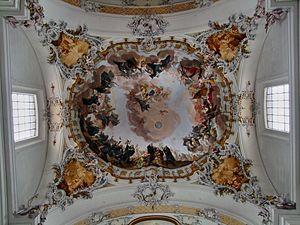
La Basilique Saint-Alexandre-et-Saint-Théodore est l'église de l'abbaye bénédictine d'Ottobeuren située à Ottobeuren dans l'Arrondissement d'Unterallgäu. L'église de l'ancienne abbaye impériale, de par son intérieur baroque tardif, est un des hauts lieux de la route baroque de Haute-Souabe. Contrairement à l'usage, l'église Saint-Alexandre-et-saint-Théodore n'est pas orientée vers l'Est, mais vers le Sud. D"abord abbatiale, elle appartient depuis 1804 au Land de Bavière. En 1926, le pape Pie XI lui décerne le titre honorifique de basilique mineure. L'église est dédiée à Théodore Tiron et à Alexandre de Rome, l'un des sept fils de Félicité de Rome.